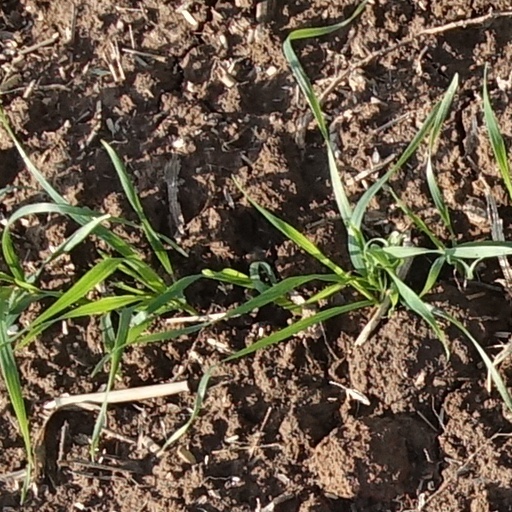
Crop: wheat